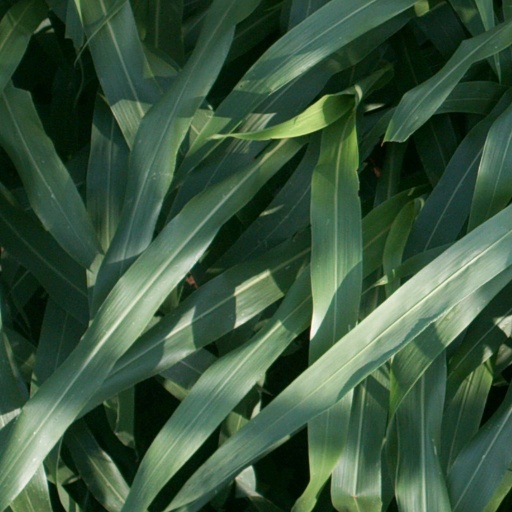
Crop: sorghum